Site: brandenburg
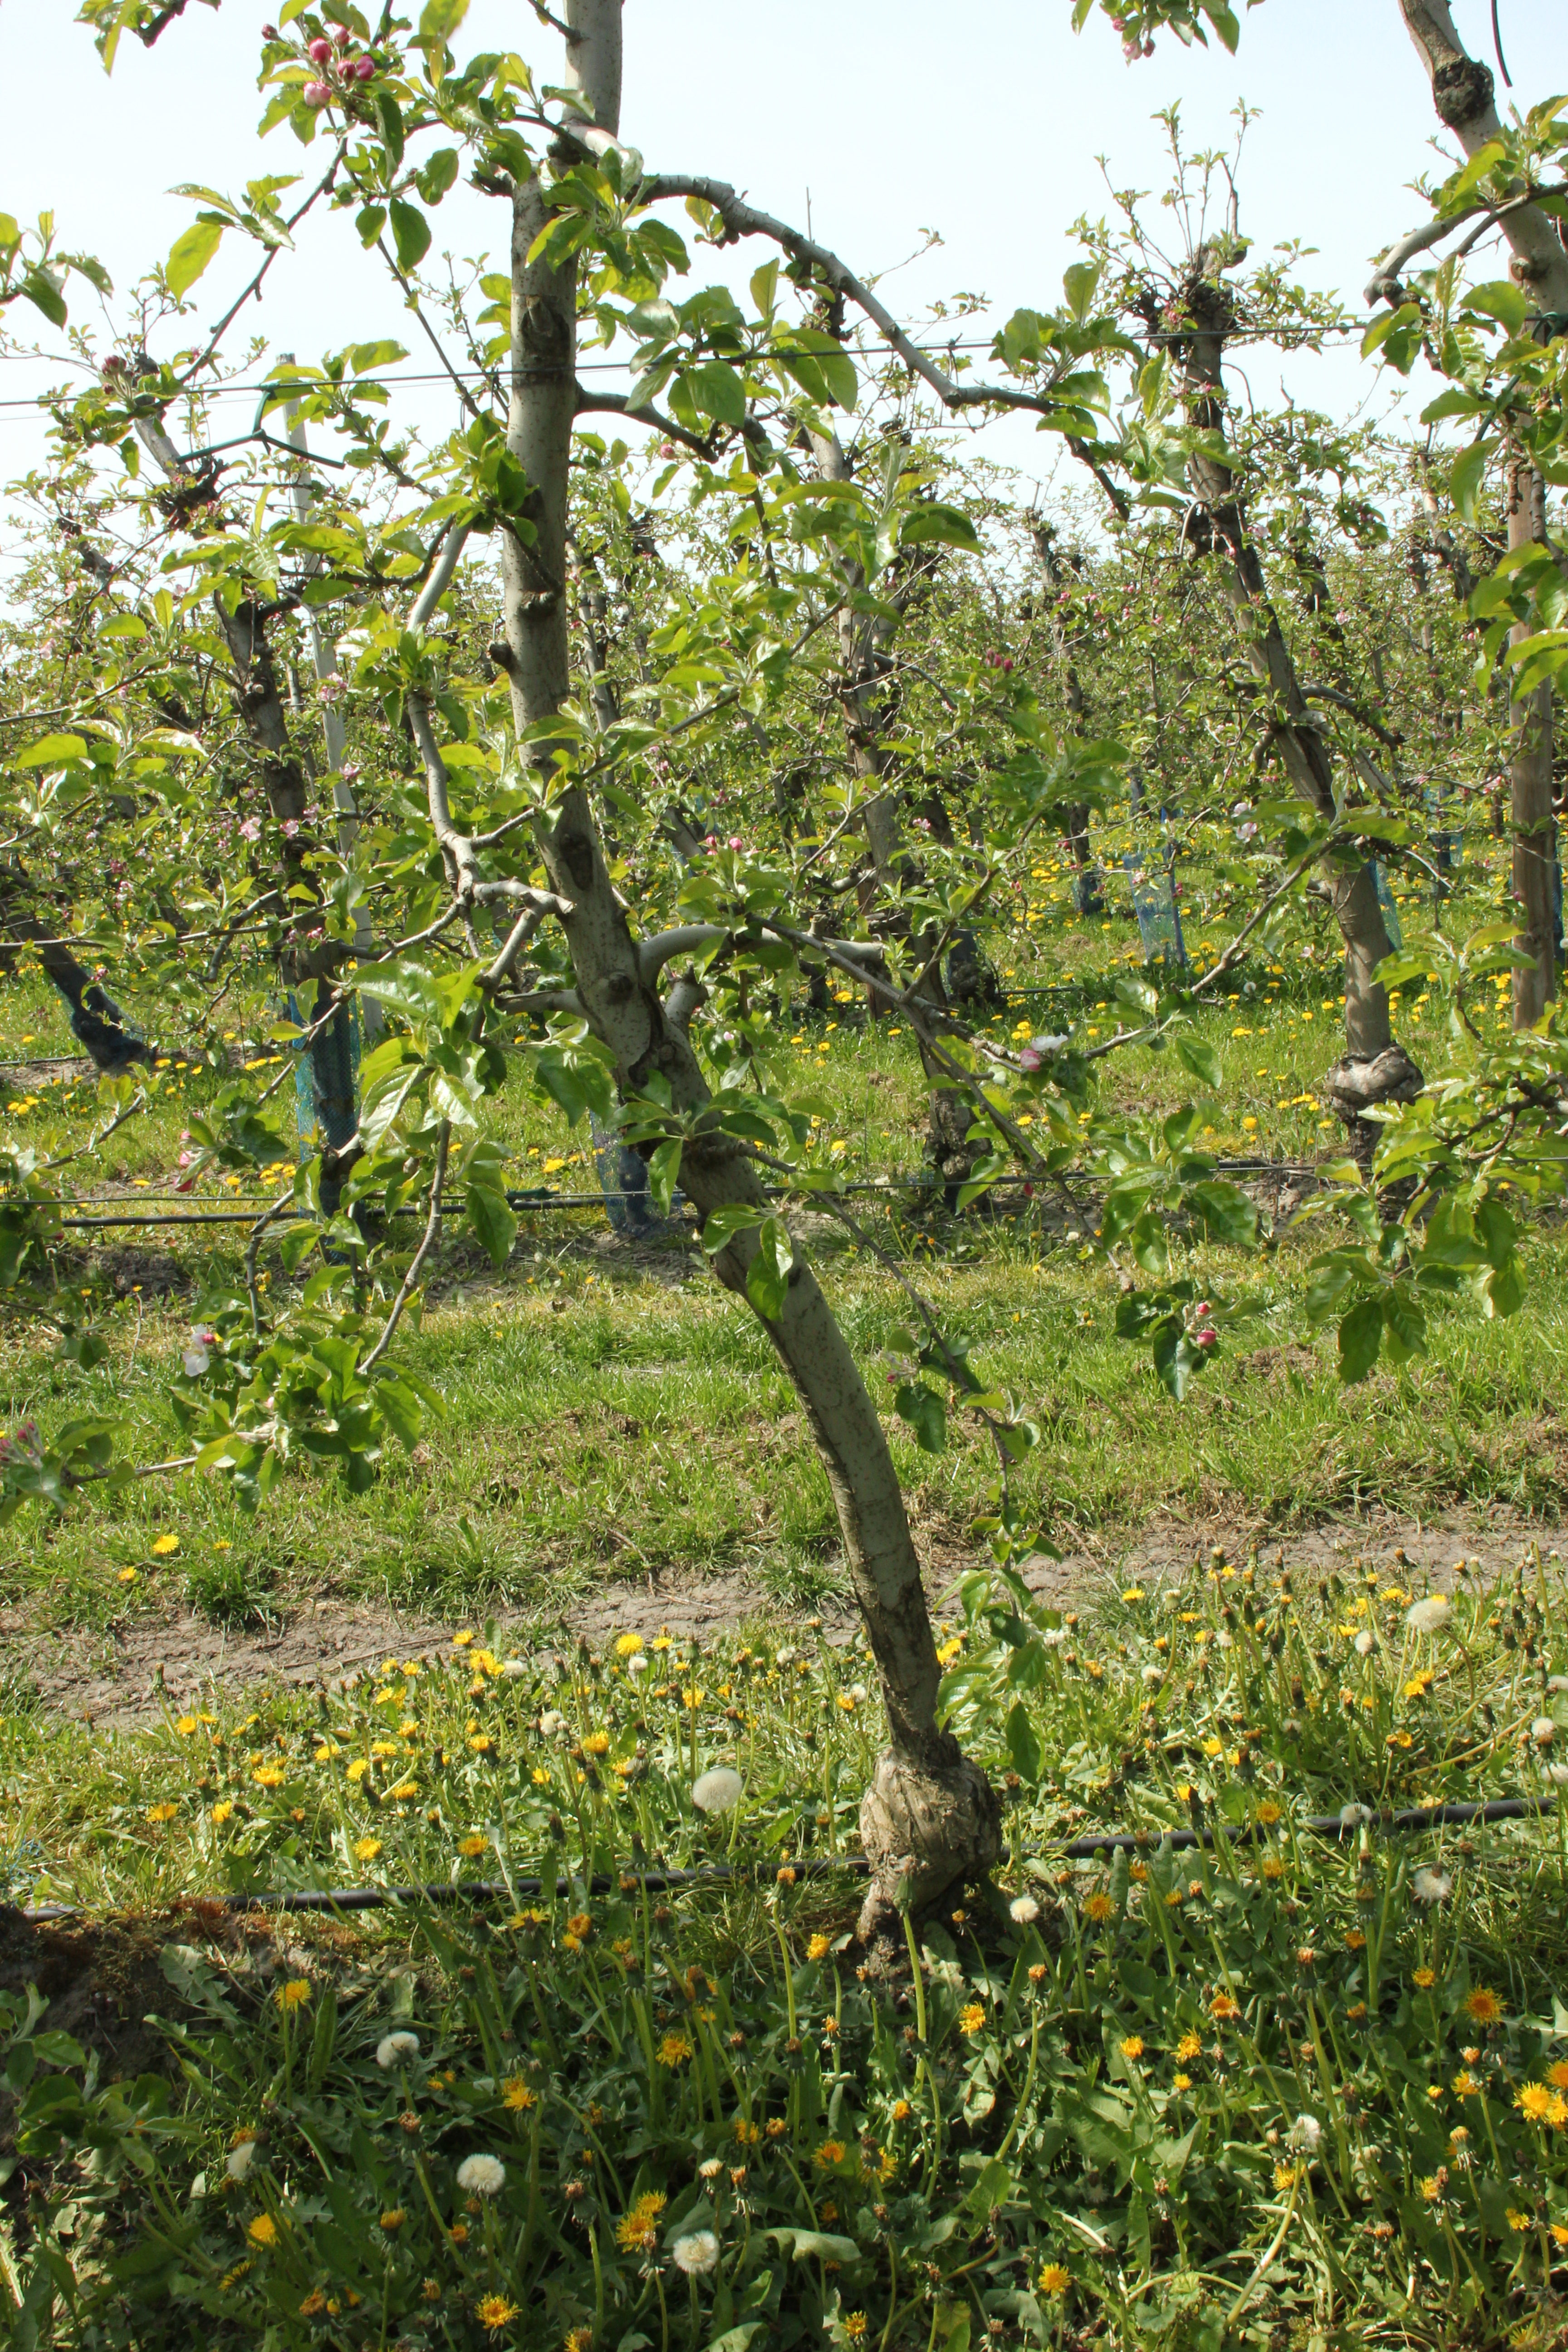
Growth stage (BBCH 60): Flowering